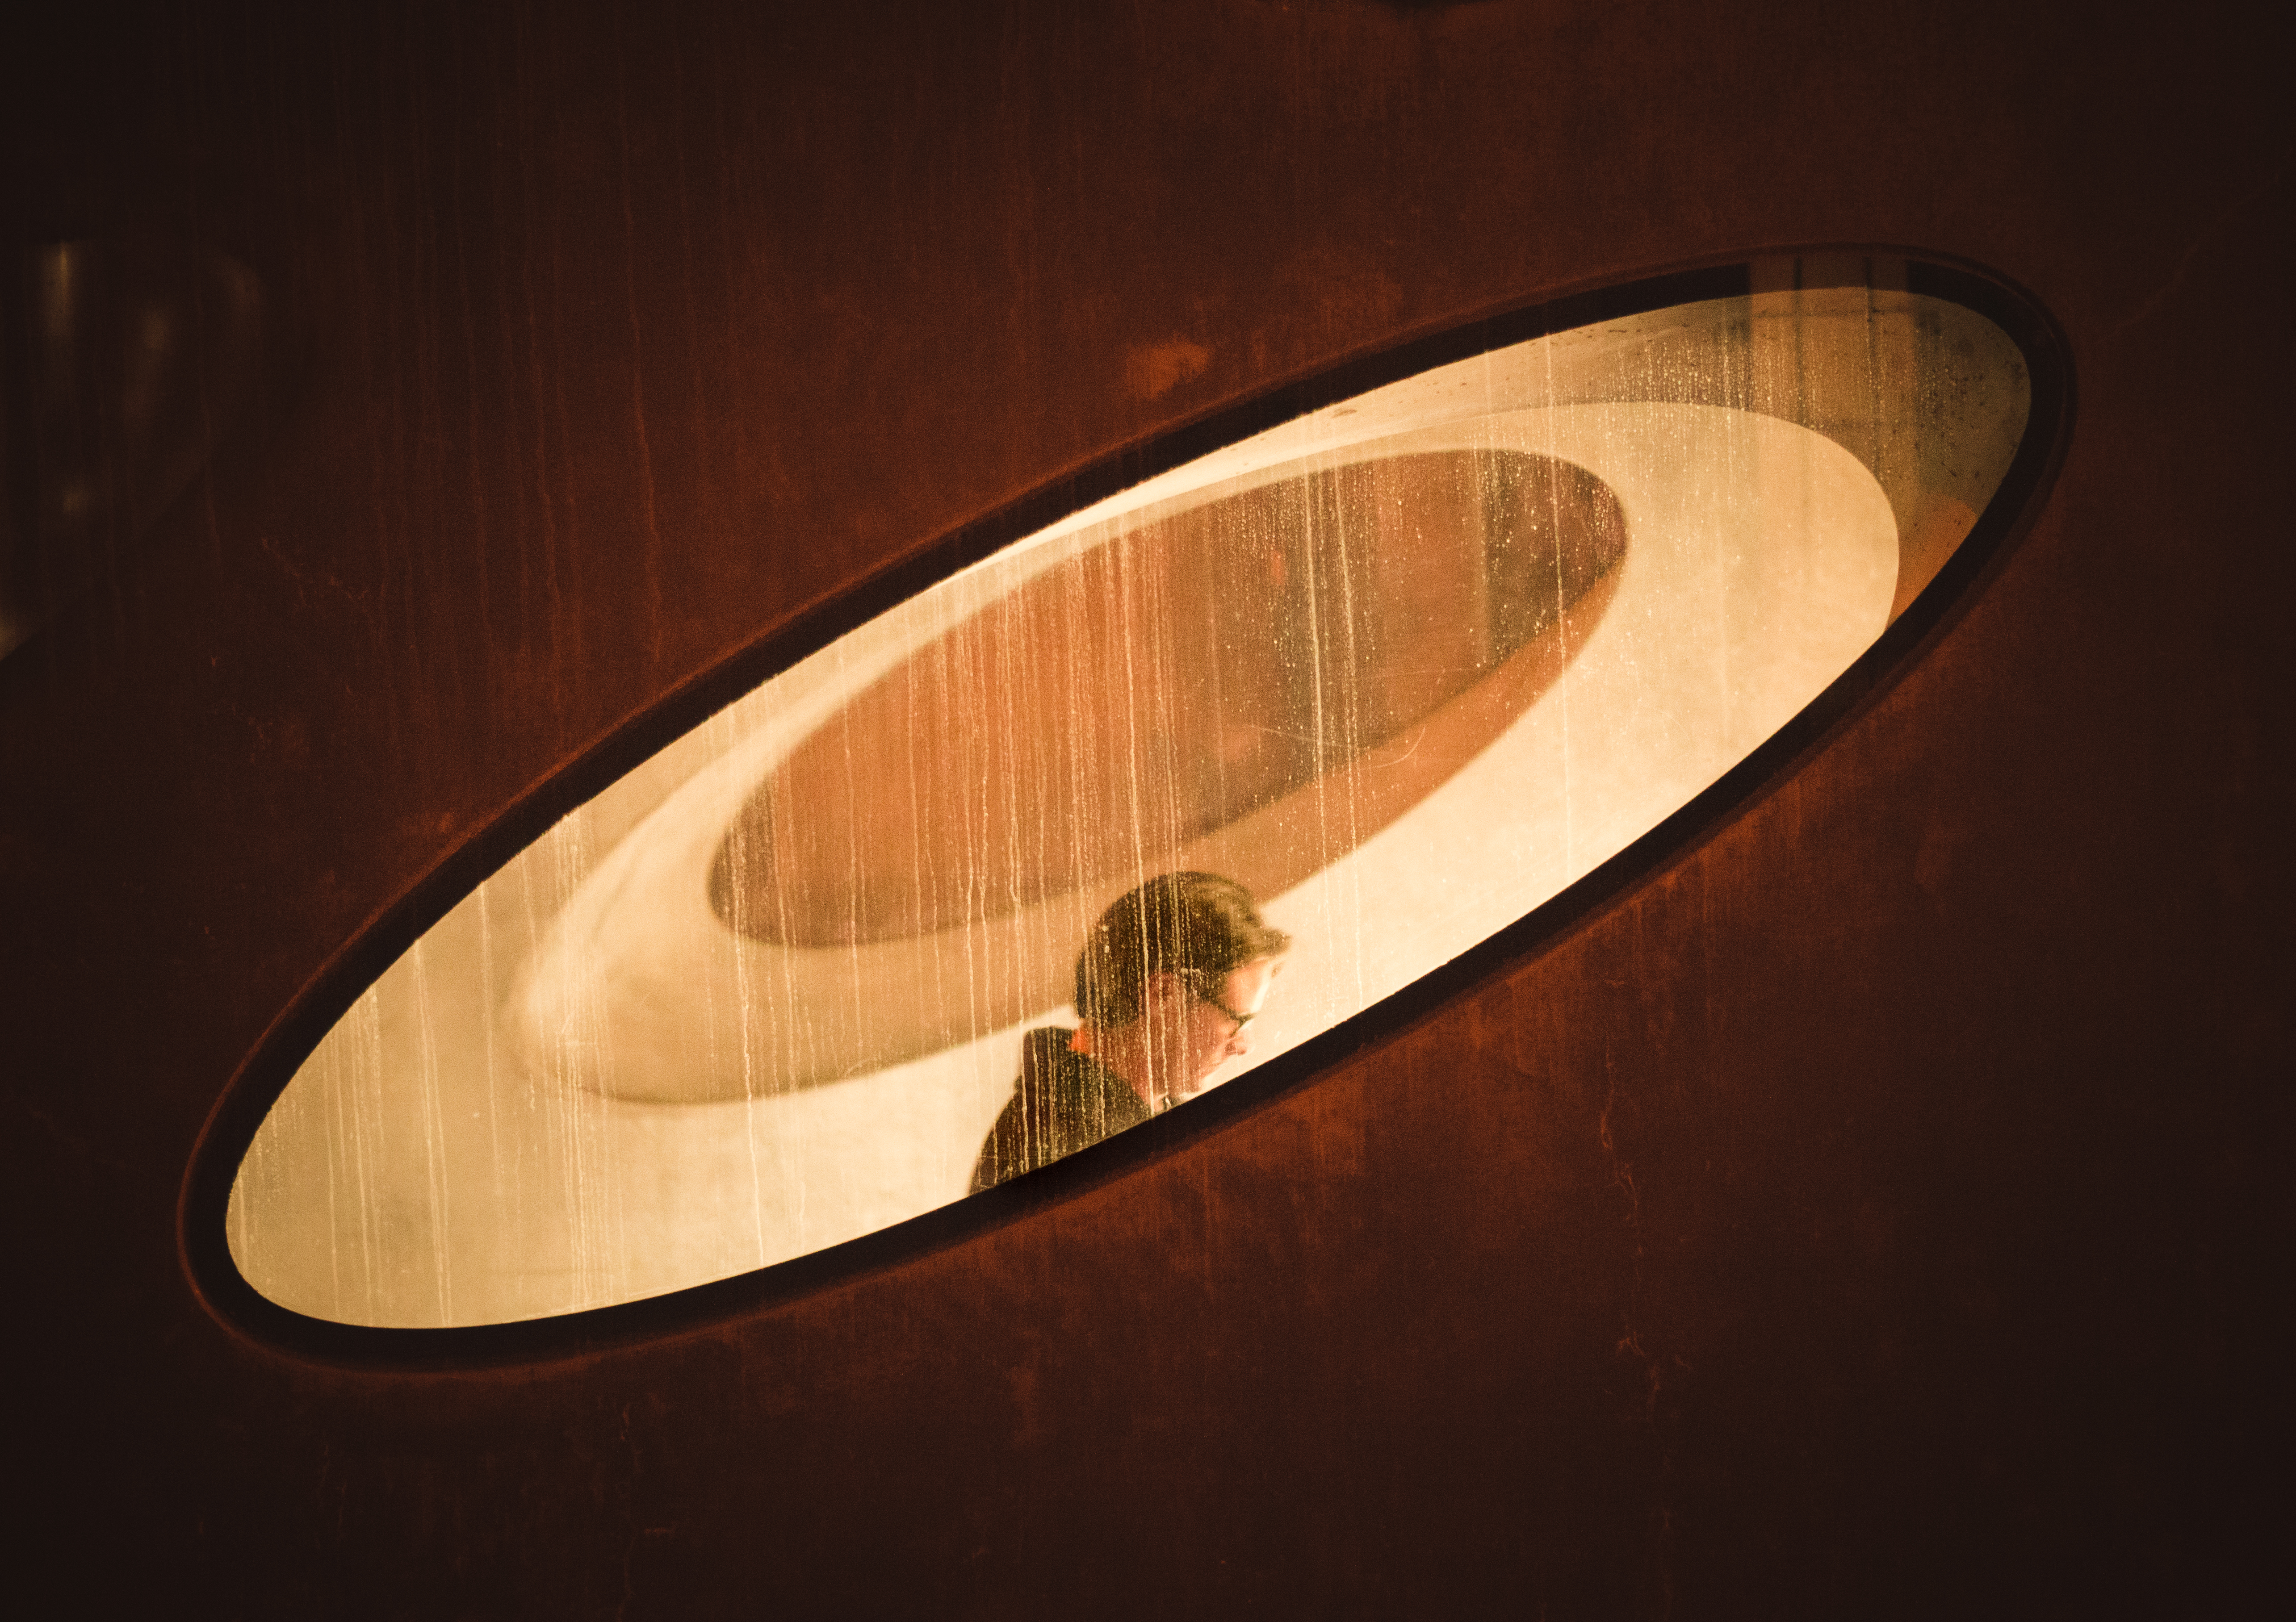
man, wing, light, wood, street, photography, guitar, window, train, underground, rust, ceiling, reflection, space, frame, surfboard, station, brown, lamp, lighting, circle, candid, art, light fixture, fine, streetscene, shape, nuremberg, nrnberg, framing, ellipse, oval, shaped, sonystreetphotographer, u3, kaulbachplatz, string instrument, surfing equipment and supplies, plucked string instruments